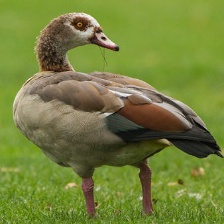
Species: EGYPTIAN GOOSE
Scientific name: ALOPOCHEN AEGYPTIACA
ImageNet parent category: goose